List of Santos FC players

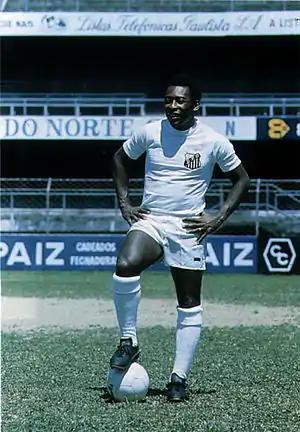
Pelé has a record 1106 appearances and a record 1098 goals with Santos.

Santos Futebol Clube is a football club based in Santos, that competes in the Campeonato Paulista, São Paulo's state league, and the Campeonato Brasileiro Série A or "Brasileirão", Brazil's national league. The club was founded in 1912 by the initiative of three sports enthusiasts from Santos by the names of Raimundo Marques, Mário Ferraz de Campos, and Argemiro de Souza Júnior, and played its first friendly match on June 23, 1912. Initially Santos played against other local clubs in the city and state championships, but in 1959 the club became one of the founding members of the "Taça Brasil", Brazil's first truly national league. As of 2010, Santos is one of only five clubs never to have been relegated from the top level of Brazilian football, the others being São Paulo, Flamengo, Internacional and Cruzeiro.